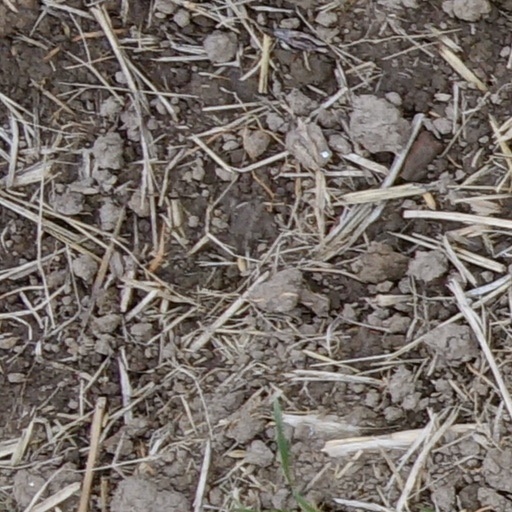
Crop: wheat